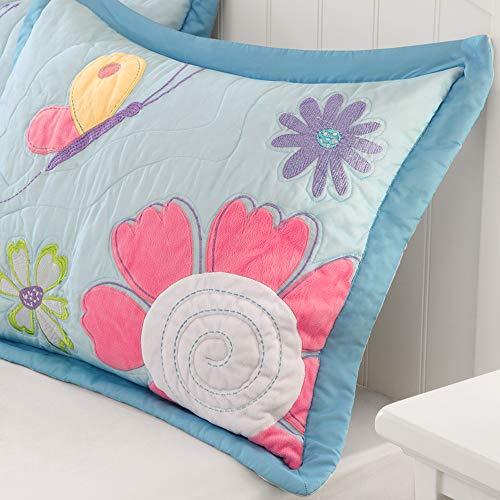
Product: Mi Zone Kids Crazy Daisy Twin Bedding For Girls Quilt Set - Sky Blue, Pink , Flowers, Butterfly – 3 Piece Kids Girls Quilts – Ultra Soft Microfiber Quilt Sets Coverlet
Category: Home & Kitchen | Bedding | Kids' Bedding | Quilts & Sets | Quilt Sets
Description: PRODUCT FEATURES- Daisy collection uses muted shades of blue, pink, yellow, and green to highlight the flowers and butterflies throughout the top of bed.
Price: $50.94
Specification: ProductDimensions:86x68x0.2inches|ItemWeight:4.6pounds|ShippingWeight:4.6pounds(Viewshippingratesandpolicies)|Manufacturer:MiZoneKids|ASIN:B00RN4BYOC|Itemmodelnumber:MZK80-042